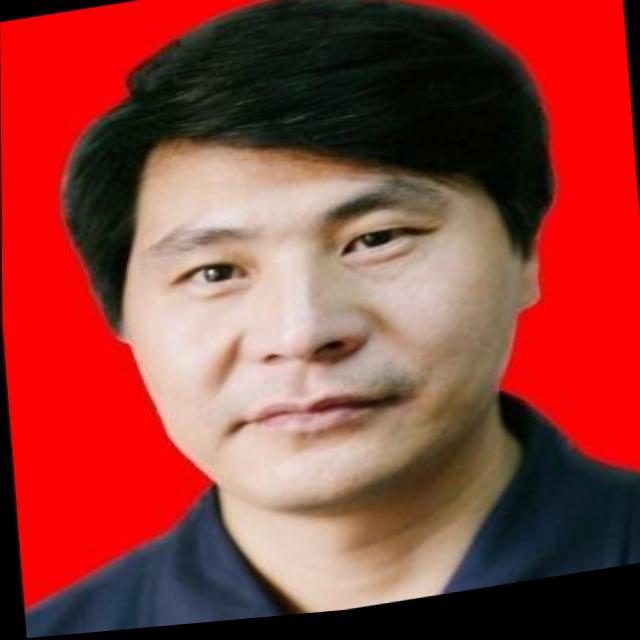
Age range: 45-64